White Hart Lane railway station

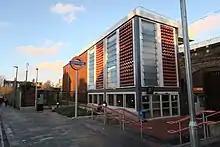
Penshurst Road entrance of White Hart Lane railway station in December 2020

As part of the Northumberland Development Project to redevelop the White Hart Lane stadium and regenerate the area the station was also selected to be upgraded. This involved the building of a new ticket hall to the south of the original station building on Love Lane to create a better connection with Tottenham High Road, and an additional entrance on Penshurst Road as well as two lifts for step-free access to ease the bottlenecking of fans on match day. There is also additional new cycle parking. The rebuilding, which was undertaken by Taylor Woodrow Construction, was originally scheduled to start in autumn 2017 and finish in spring 2019 but was delayed. The new entrance to the station was opened on 26 August 2019.